Fishing industry in Israel

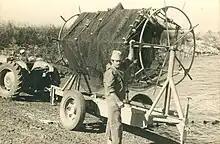
Fish farming in Kibbutz Ramat Yohanan

The main fish in fish ponds is a carp with some 8,000 tons. Other fish are Hamanunim about 4,500 tons per year, Kasif mullet. Pools based on the cold waters of the river Dan towers about 600 tons of trout En - Rainbow trout (salmon). Mediterranean Sea and Eilat began to grow from the middle of the 70 Golden Spruce (Dennis) cages crop now exceeds 700 tons per year.